António Egas Moniz

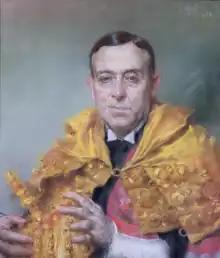
Portrait of Egas Moniz in the doctoral regalia of the University of Coimbra, 1932, by José Malhoa

In 1926, at age 51, Moniz returned to medicine full-time. He hypothesized that visualizing blood vessels in the brain with radiographic means would allow for more precise localization of brain tumors. During his experiments, Moniz injected radiopaque dyes into brain arteries and took X-rays to visualize abnormalities. In his initial tests, Moniz used strontium and lithium bromide in three patients with a suspected tumor, epilepsy, and Parkinsonism, but the experiment failed and one patient died. After a set of trials in rabbits, dogs, and cadaver heads, he achieved success using 25% sodium iodide solution on three patients, developing the first cerebral angiogram.